Le dictateur et le champignon

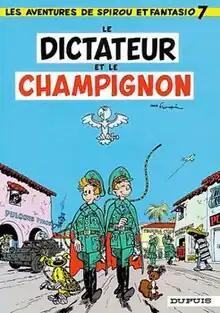
Cover of the Belgian edition

Le dictateur et le champignon, written and drawn by Franquin, is the seventh album of the "Spirou et Fantasio" series. After serial publication in "Spirou" magazine, the story was released as a hardcover album in 1956.